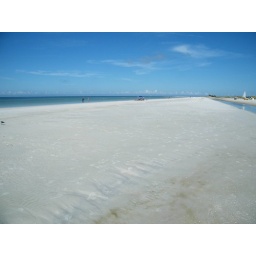
wide sand bar exposed by low tide